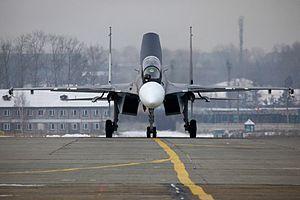
Le Soukhoï Su-30 est un avion de combat à réaction multirôle soviétique puis russe.